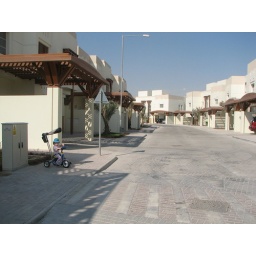
Amelia on bike in street